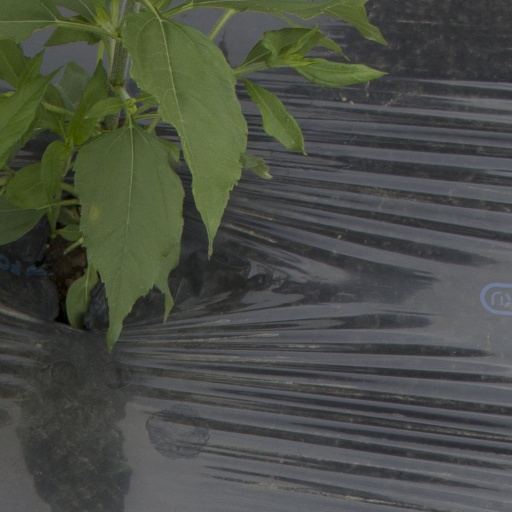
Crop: Jerusalem artichoke